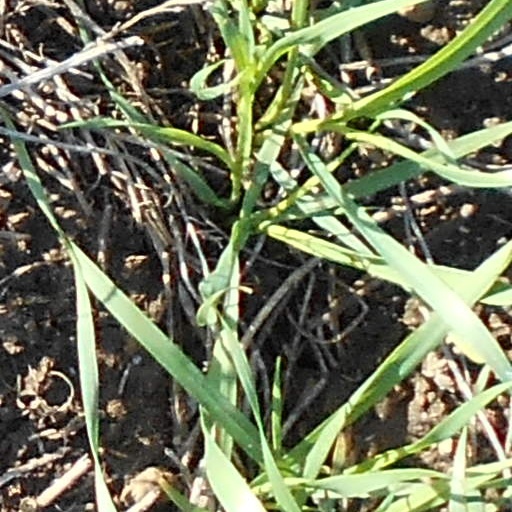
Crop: wheat